Léa Seydoux

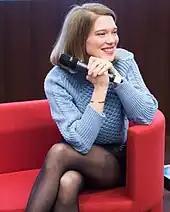
Seydoux in 2018

Seydoux stars in Hideo Kojima's video game "Death Stranding". She provided the voice, performance and her likeness to the character Fragile, the head of "Fragile Express". "Death Stranding" released in November 2019 to positive reviews in which critics called her a "marvel", and described her performance as being among some of the "most nuanced performance capture ever seen in the medium". She also stars in the game's sequel, "" (2025). "Death Stranding 2: On the Beach" released in June 2025 to critical acclaim, with Seydoux being lauded again for her performance as Fragile, which critics called "a layered character that the French actress elevates even further". She also appeared in "Oh Mercy!", a French crime drama by director Arnaud Desplechin. The film premiered at Cannes and was selected to compete for the Palme d'Or.